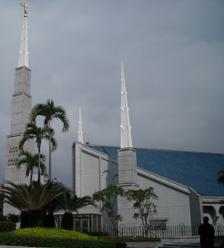
Building: Taipei Taiwan Temple
Country: Taiwan
Year built: 1984
Taipei Taiwan Temple Taipei Taiwan Temple Number 31 Dedication 17 November 1984, by Gordon B. Hinckley Site 0.5 acres (0.20 ha) Floor area 9,945 sq ft (923.9 m 2 ) Height 126 ft (38 m) Official website • News & images Church chronology ← Dallas Texas Temple Taipei Taiwan Temple → Guatemala City Guatemala Temple Additional information Announced 31 March 1982, by Spencer W. Kimball Groundbreaking 27 August 1982, by Gordon B. Hinckley Open house 30 October – 10 November 1984 Designed by Church A&E Services with Philip fei & Associations Location Taipei , Taiwan Geographic coordinates 25°1′52.95719″N 121°31′40.05840″E / 25.0313769972°N 121.5277940000°E / 25.0313769972; 121.5277940000 Exterior finish White ceramic tile Temple design Modern adaptation of six-spire design Baptistries 1 Ordinance rooms 4 (stationary) Sealing rooms 3 Clothing rental Yes ( edit ) The Taipei Taiwan Temple ( Chinese : 臺灣臺北聖殿 ; pinyin : Táiwān Táiběi Shèngdiàn ) is the 31st operating temple of the Church of Jesus Christ of Latter-day Saints (LDS Church), and is located in Taipei City , Taiwan . Missionaries from the LDS Church first came to Taiwan in 1956. The Taipei Taiwan Temple was announced in 1981 and church leaders decided to build on the site of the mission home in the center of Taipei. On November 17, 1984, Gordon B. Hinckley dedicated the Taipei Taiwan Temple. The temple is built on one-half of an acre and has over 16,000 square feet (1,500 m 2 ) with an exterior of white ceramic tile. There are four ordinance rooms and three sealing rooms. In 2020, the Taipei Taiwan Temple was closed temporarily during the year in response to the coronavirus pandemic . See also LDS Church portal Comparison of temples of The Church of Jesus Christ of Latter-day Saints List of temples of The Church of Jesus Christ of Latter-day Saints List of temples of The Church of Jesus Christ of Latter-day Saints by geographic region Temple architecture (Latter-day Saints) The Church of Jesus Christ of Latter-day Saints in Taiwan References